Brighton Palace Pier

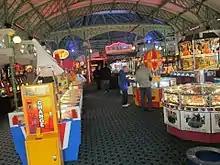
Brighton Pier arcade

The pier was listed at Grade II* on 20 August 1971. As of February 2001, it was one of 70 Grade II*-listed buildings and structures, and 1,218 listed buildings of all grades, in the city of Brighton and Hove.